Koss, Michigan

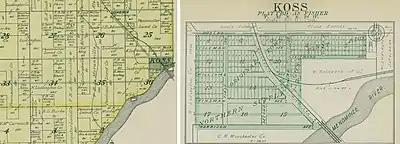
Koss, 1912 map detail

Koss is located at the junction of S-1 Road and S-4 Road on the left bank of the Menominee River at an elevation of . Koss Creek, a tributary of the Menominee, flows west and south of Koss. Koss is connected by road to Longrie to the northwest, Kells to the north (via County Road 577), Ingalls to the east (via County Roads 577 and 348), and Packard and McAllister, Wisconsin to the south (via Country Trunk Highway JJ).